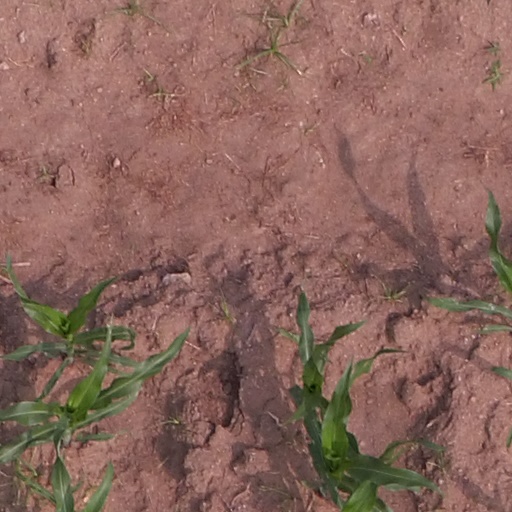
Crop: maize; corn